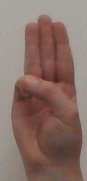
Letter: thaa